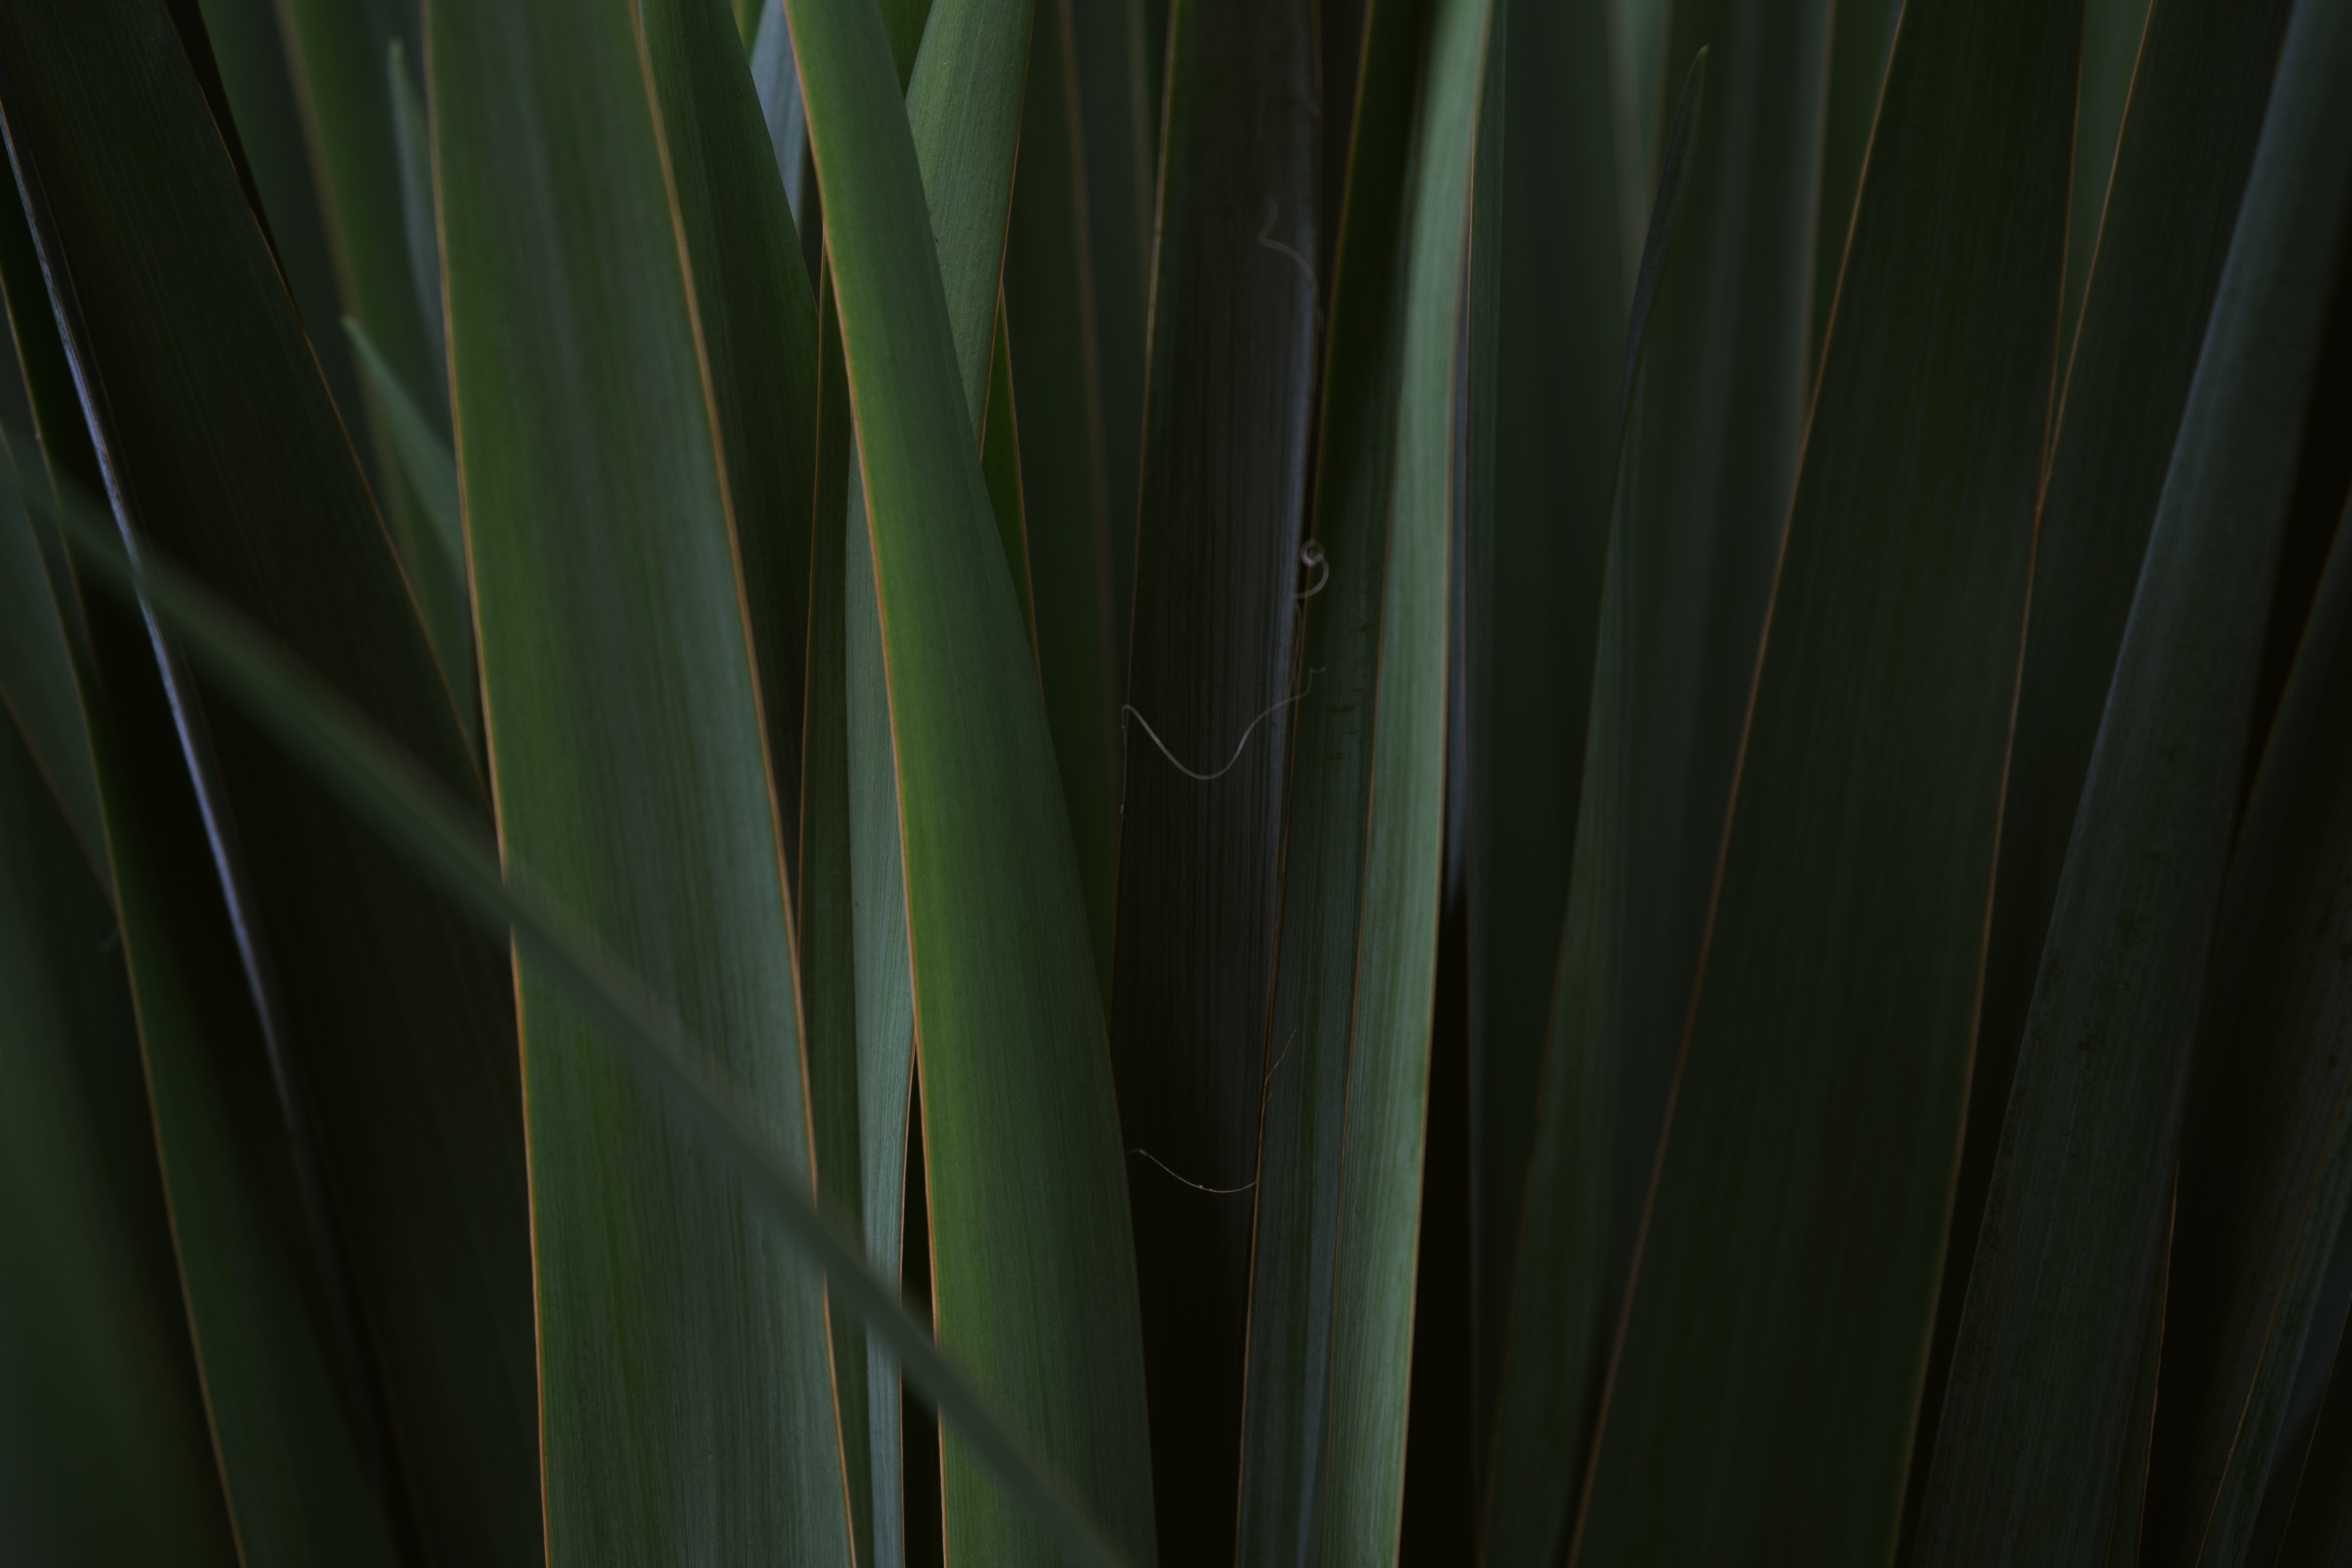
grass, light, plant, sunlight, leaf, line, green, interior design, grass family, plant stem